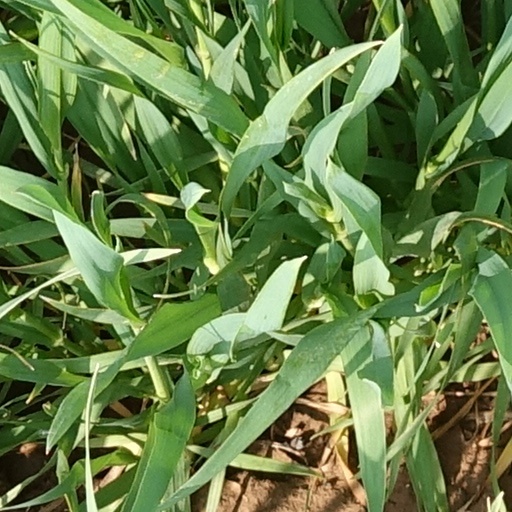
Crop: wheat